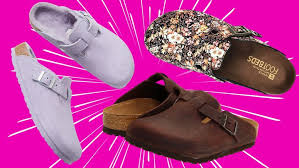
Label: Clog